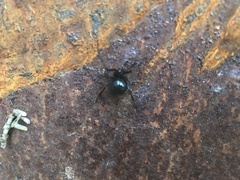
Species: Lactrodectus_hesperus